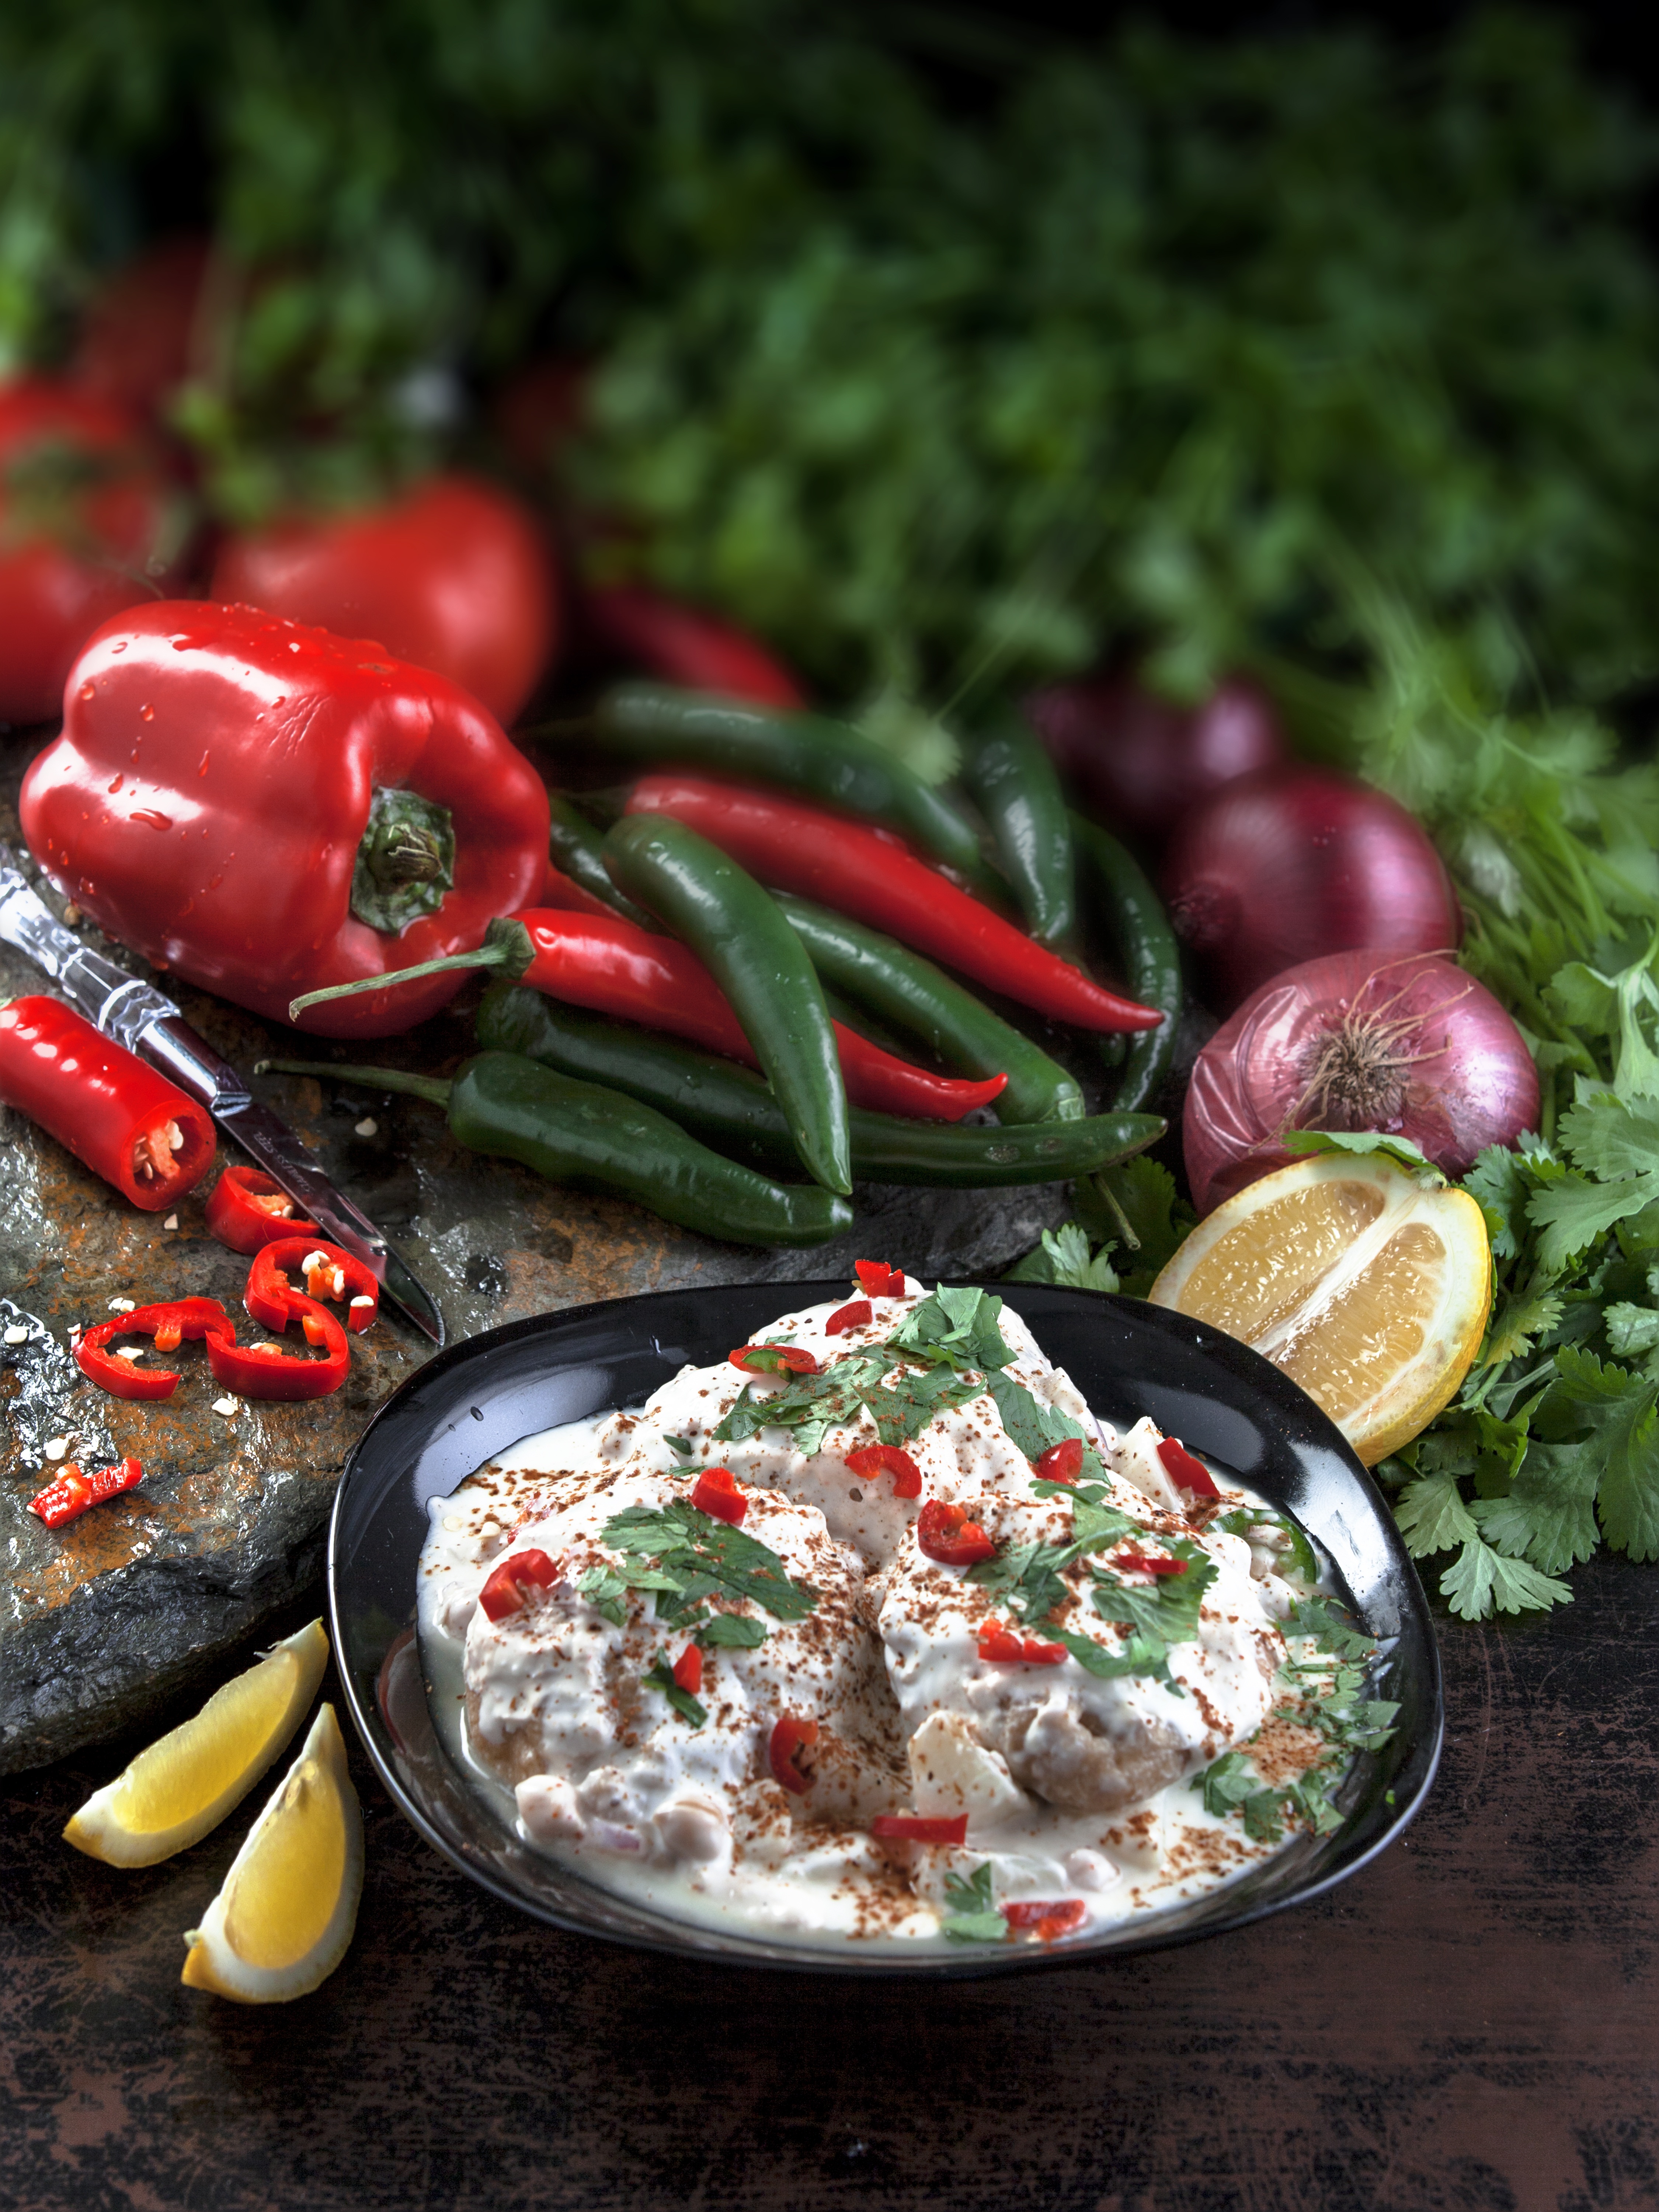
plant, white, asian, dish, meal, food, red, produce, vegetable, fresh, healthy, snack, dessert, cuisine, delicious, freshness, yoghurt, eating, nutrition, vegetarian, dairy, organic, flowering plant, land plant